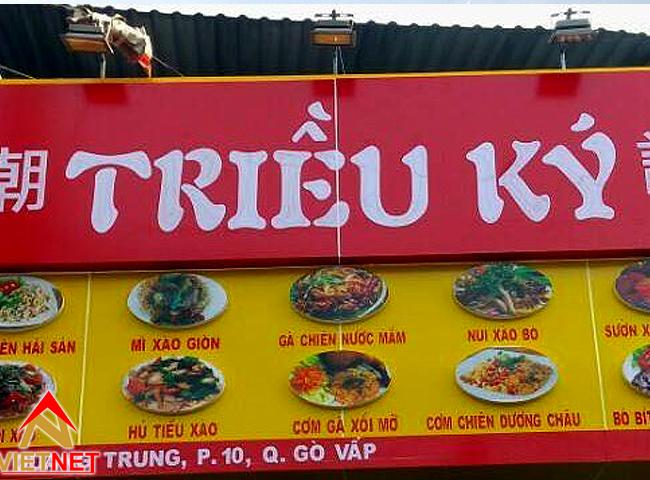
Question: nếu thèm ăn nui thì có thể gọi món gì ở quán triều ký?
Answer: gọi món nui xào bò